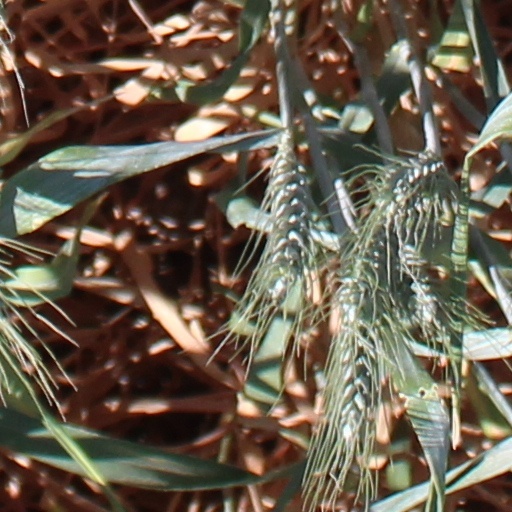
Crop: wheat